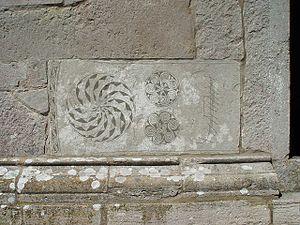
Les pierres historiées de Gotland, en suédois Bildstenar, sont des pierres calcaires taillées que l'on trouve sur l'île de Gotland, en Suède. Décorées de diverses figures symbolisant la gloire et la mort, elles ont probablement été érigées pour honorer les morts.